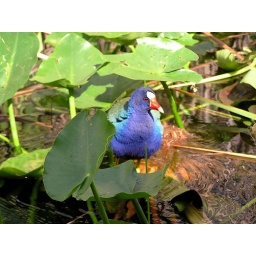
Florida's most colorful bird walks on and among lily pads in the Everglades near Weston, FL